Water pollution in the United States

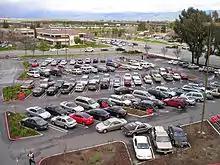
Parking lots, roads and buildings are major sources of urban runoff.

Water research during the late 1970s and 1980s indicated that stormwater runoff was a significant cause of water quality impairment in many parts of the US. Research on stormwater pollution continues in the 21st century, with findings that urban runoff is an ongoing source of water quality problems nationwide. Increased land development throughout the country—in both cities and suburbs—has led to an increase in impervious surfaces (parking lots, roads, buildings, compacted soil), which generates increased surface runoff during wet weather. The development of new roads and hardscape surfaces continue to contribute to the pollution of nearby rivers, lakes, and coastal areas. Typical runoff pollutants include gasoline, oil and other motor vehicle fluids; metals; fertilizers; pesticides and other chemicals.